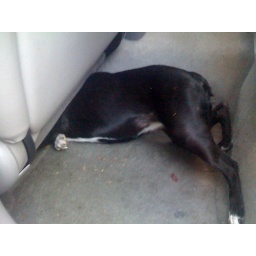
In car vacume cleaner even gets under the seats